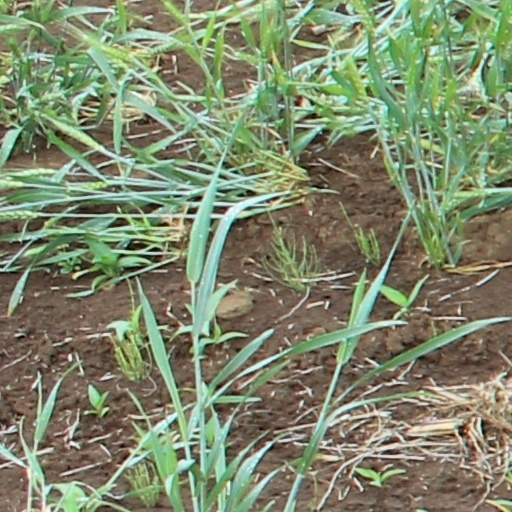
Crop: wheat